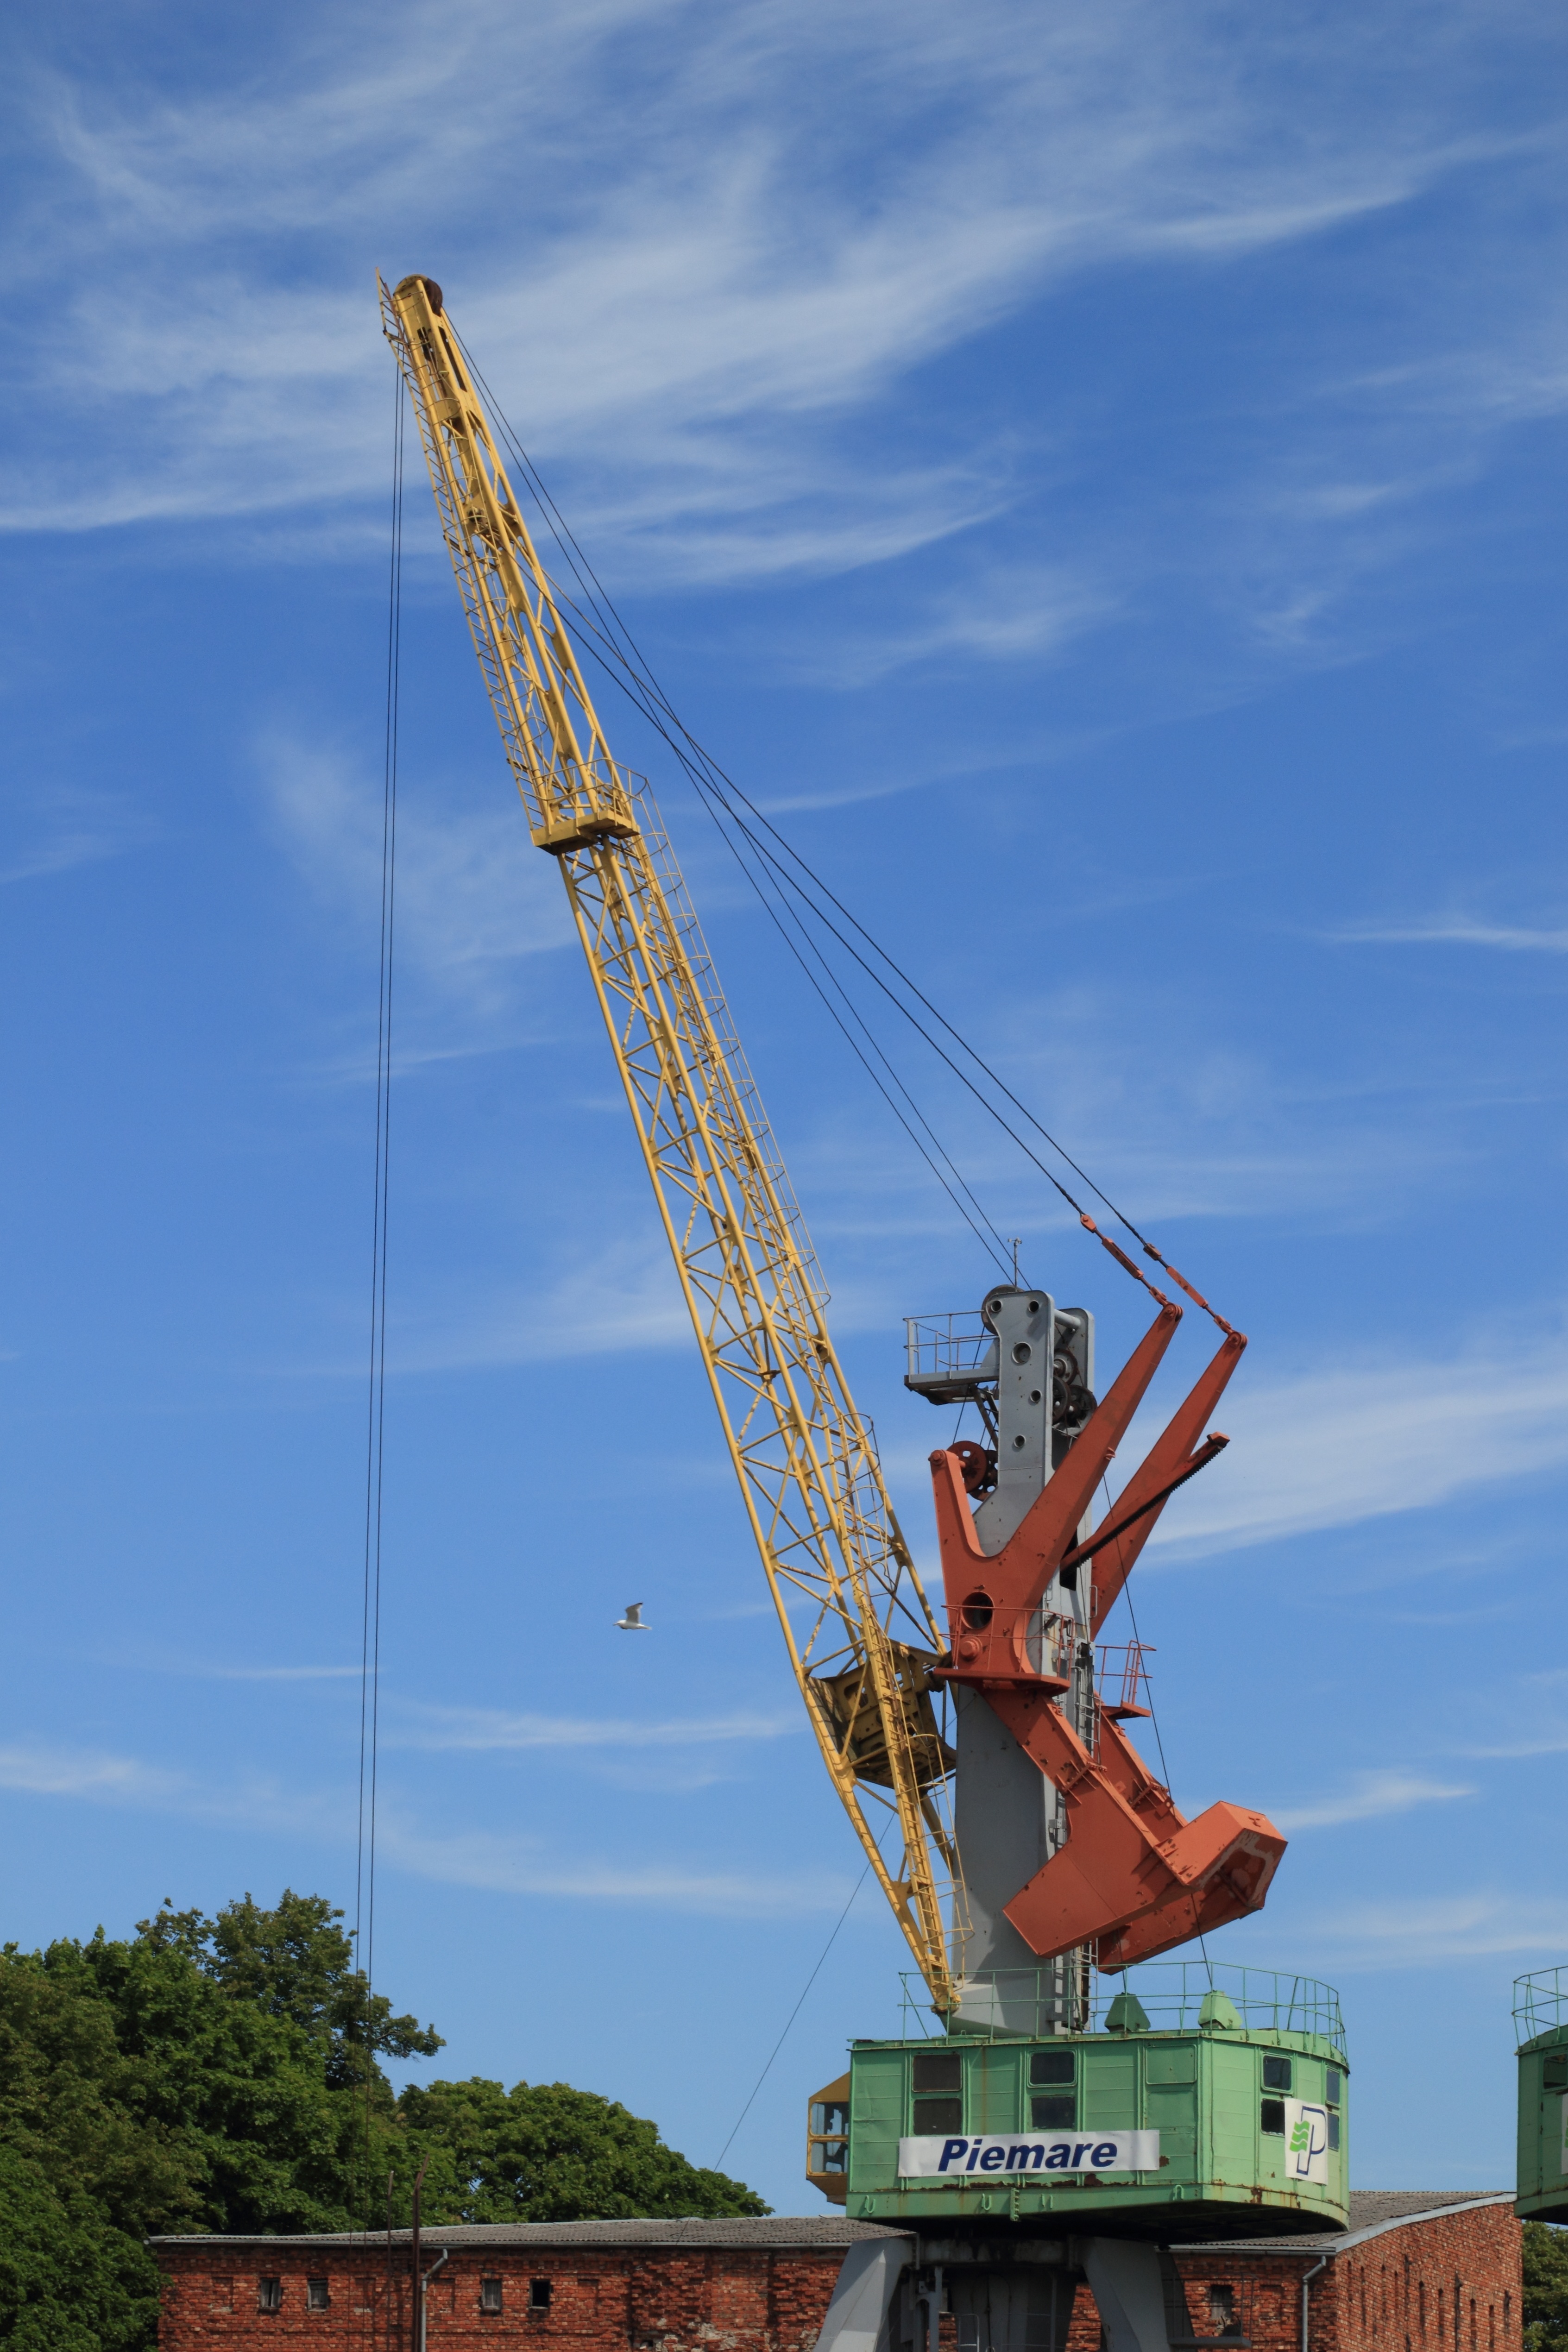
water, vehicle, mast, harbour, cranes, crane, latvia, liepaja, construction equipment